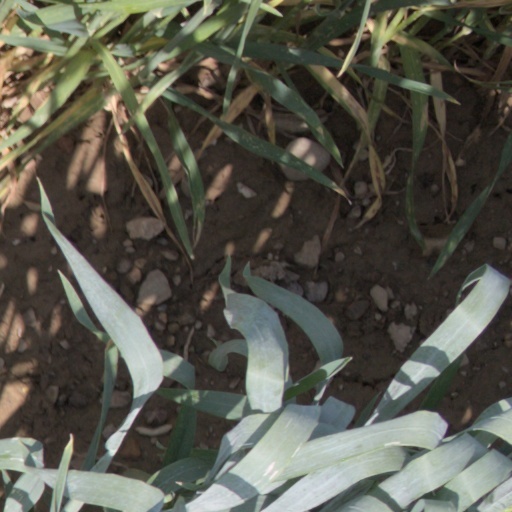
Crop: wheat